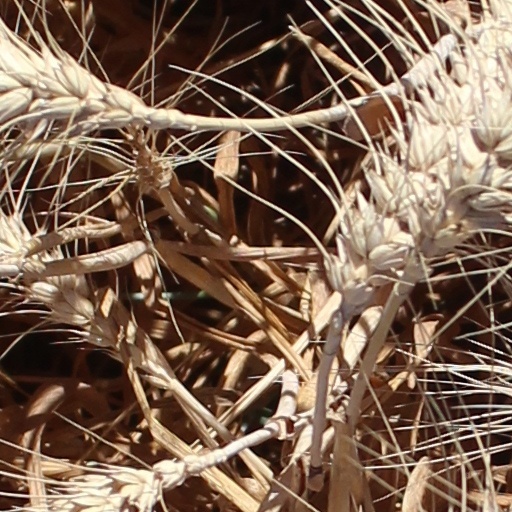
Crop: wheat